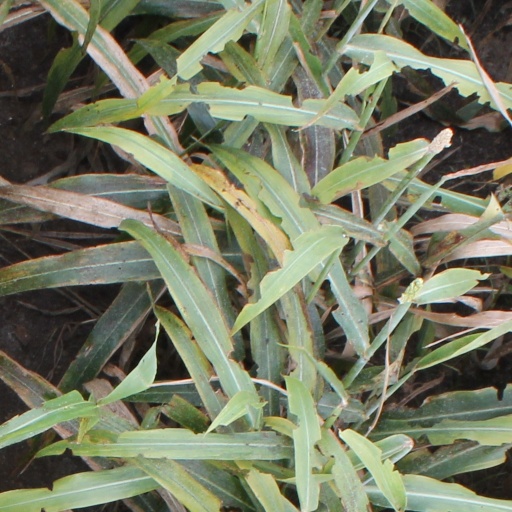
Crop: sorghum